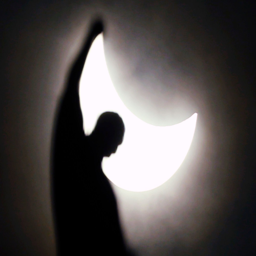
the moon starts to block the sun during a solar eclipse over a statue of the gothic cathedral .